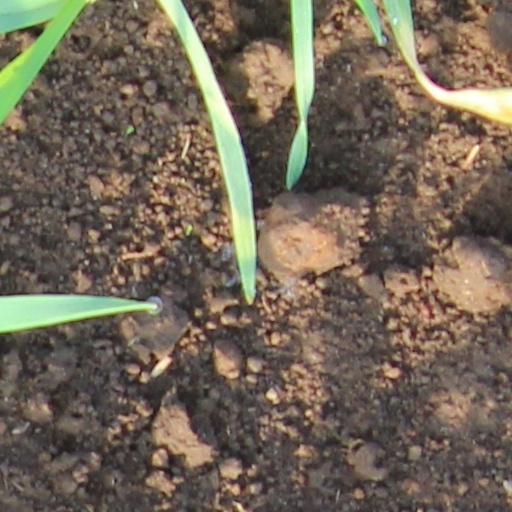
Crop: wheat